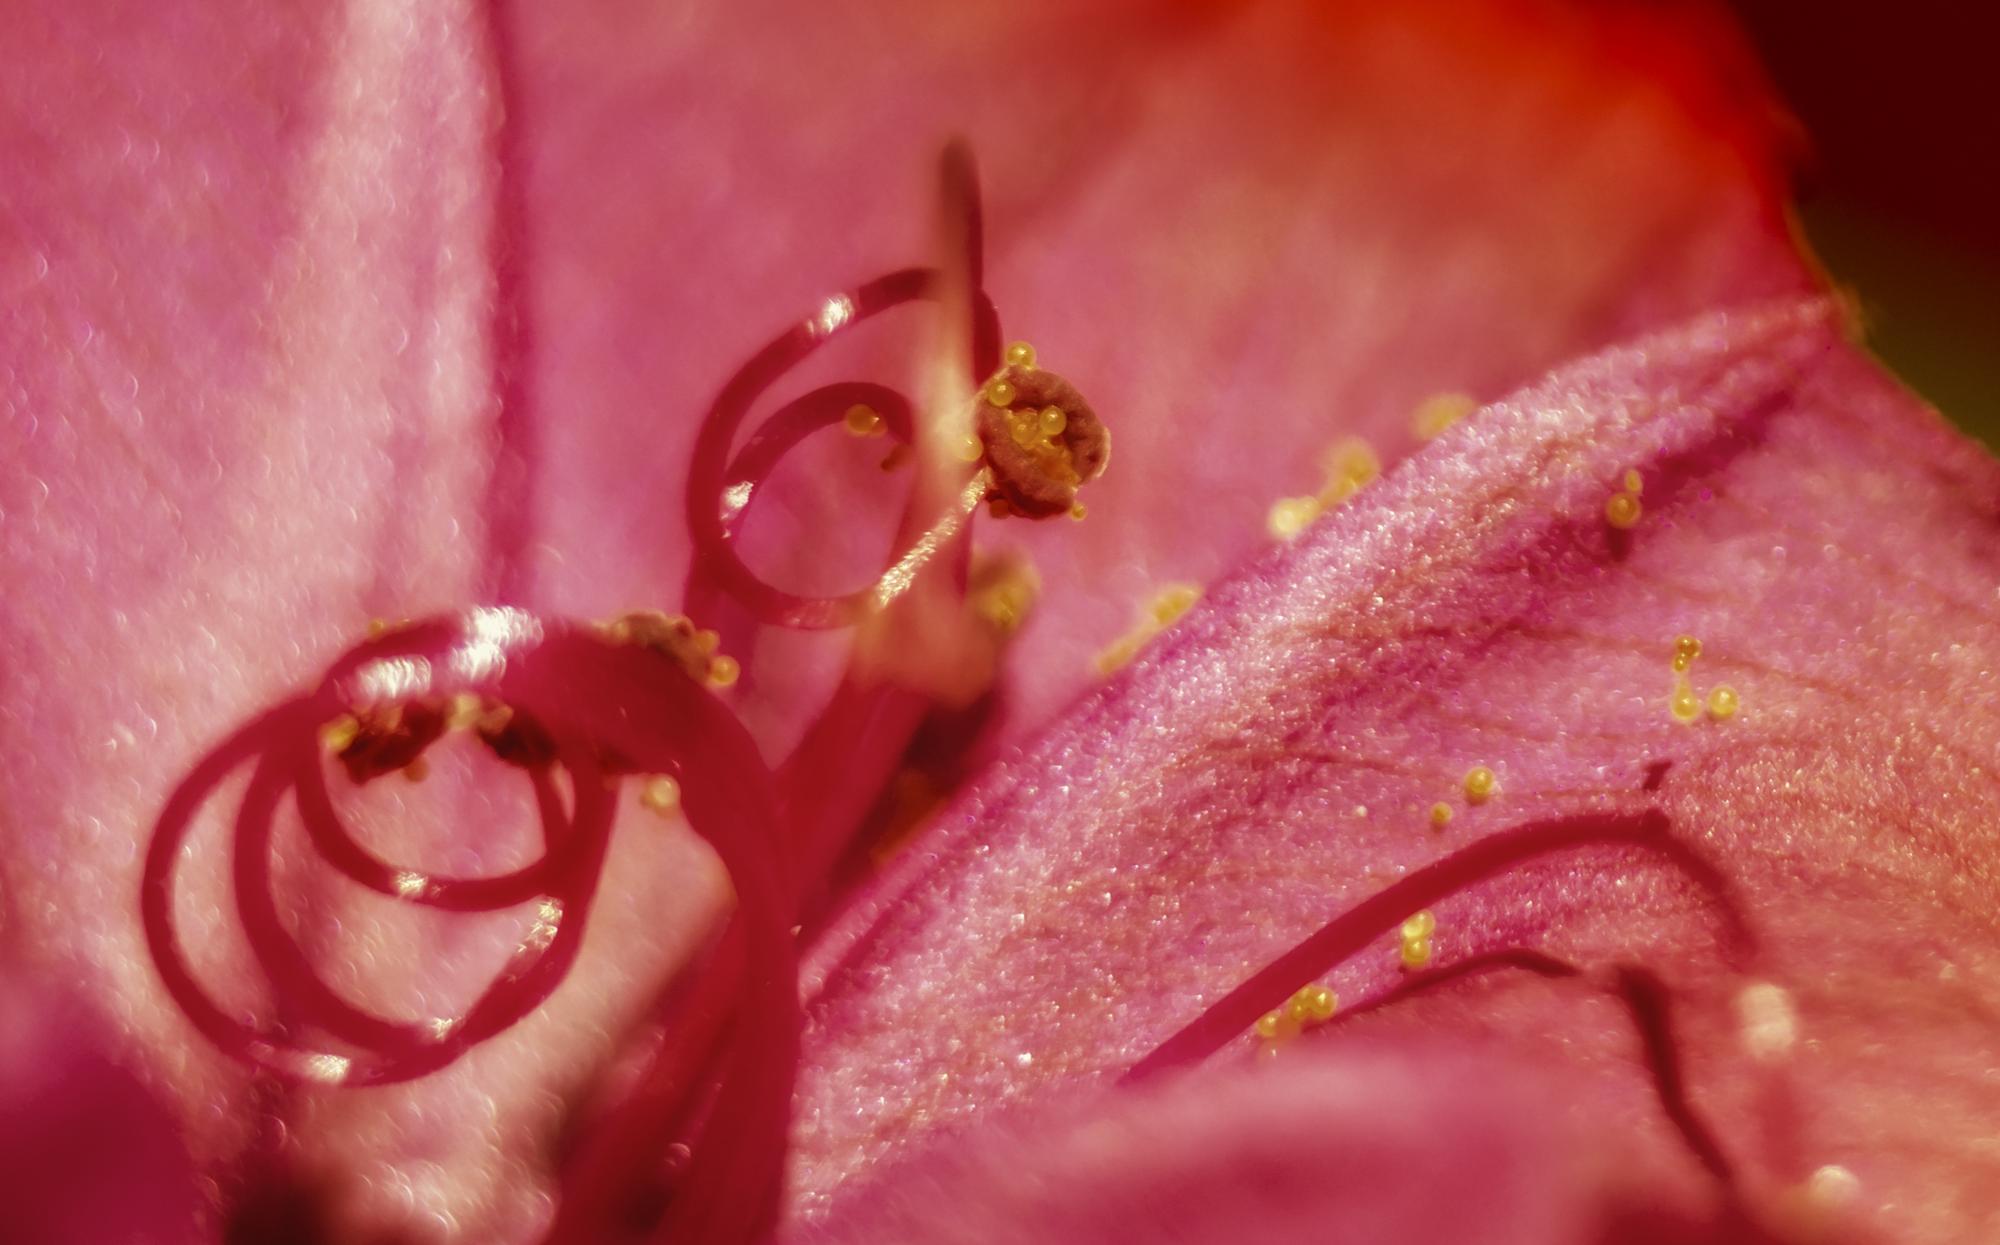
nature, blossom, dew, light, plant, photography, leaf, flower, petal, bloom, europe, red, color, macro, peace, serene, nikon, closeup, pink, flora, close up, de, happiness, fleur, rouge, passion, soft, nikkor, quiet, douceur, parfum, nikond750, plaisir, softness, scent, perfume, treasure, pleasure, moisture, belle, bienetre, macro photography, c uruyann, jour, flowering plant, plant stem, land plant